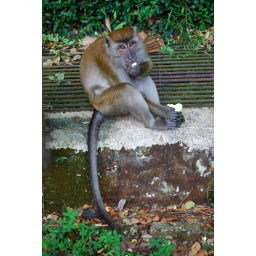
There was a group of Monkeys eating in the street in Malaysia near the bird zoo.